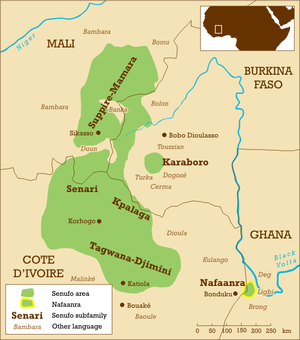
Le nafaanra est une langue sénoufo parlée au nord-ouest du Ghana, à la frontière avec la Côte d'Ivoire, à l'est de Bondoukou. Environ 61 000 personnes parlent cette langue. Ils se nomment eux-mêmes Nafana; certains les appellent Banda ou Mfantera. Comme les autres langues Sénoufos, le nafaanra est une langue tonale. C'est en quelque sorte une langue dérivée des langues sénoufo du sud tagwana-djimini, sa famille la plus proche géographiquement, à peu près 200 km à l'ouest, de l'autre côté du parc national de la Comoé.
Les Ligbi sont une population d'Afrique de l'Ouest vivant principalement au Ghana, également en Côte d'Ivoire. Proches des Dioula, ce sont – historiquement – des marchands qui ont longtemps pratiqué le commerce de la noix de kola et de l'or, mais beaucoup sont devenus agriculteurs.
Les Nafanas sont une population d'Afrique de l'Ouest vivant au nord-ouest du Ghana et au nord-est de la Côte d'Ivoire. Ils font partie du grand groupe des Sénoufos.